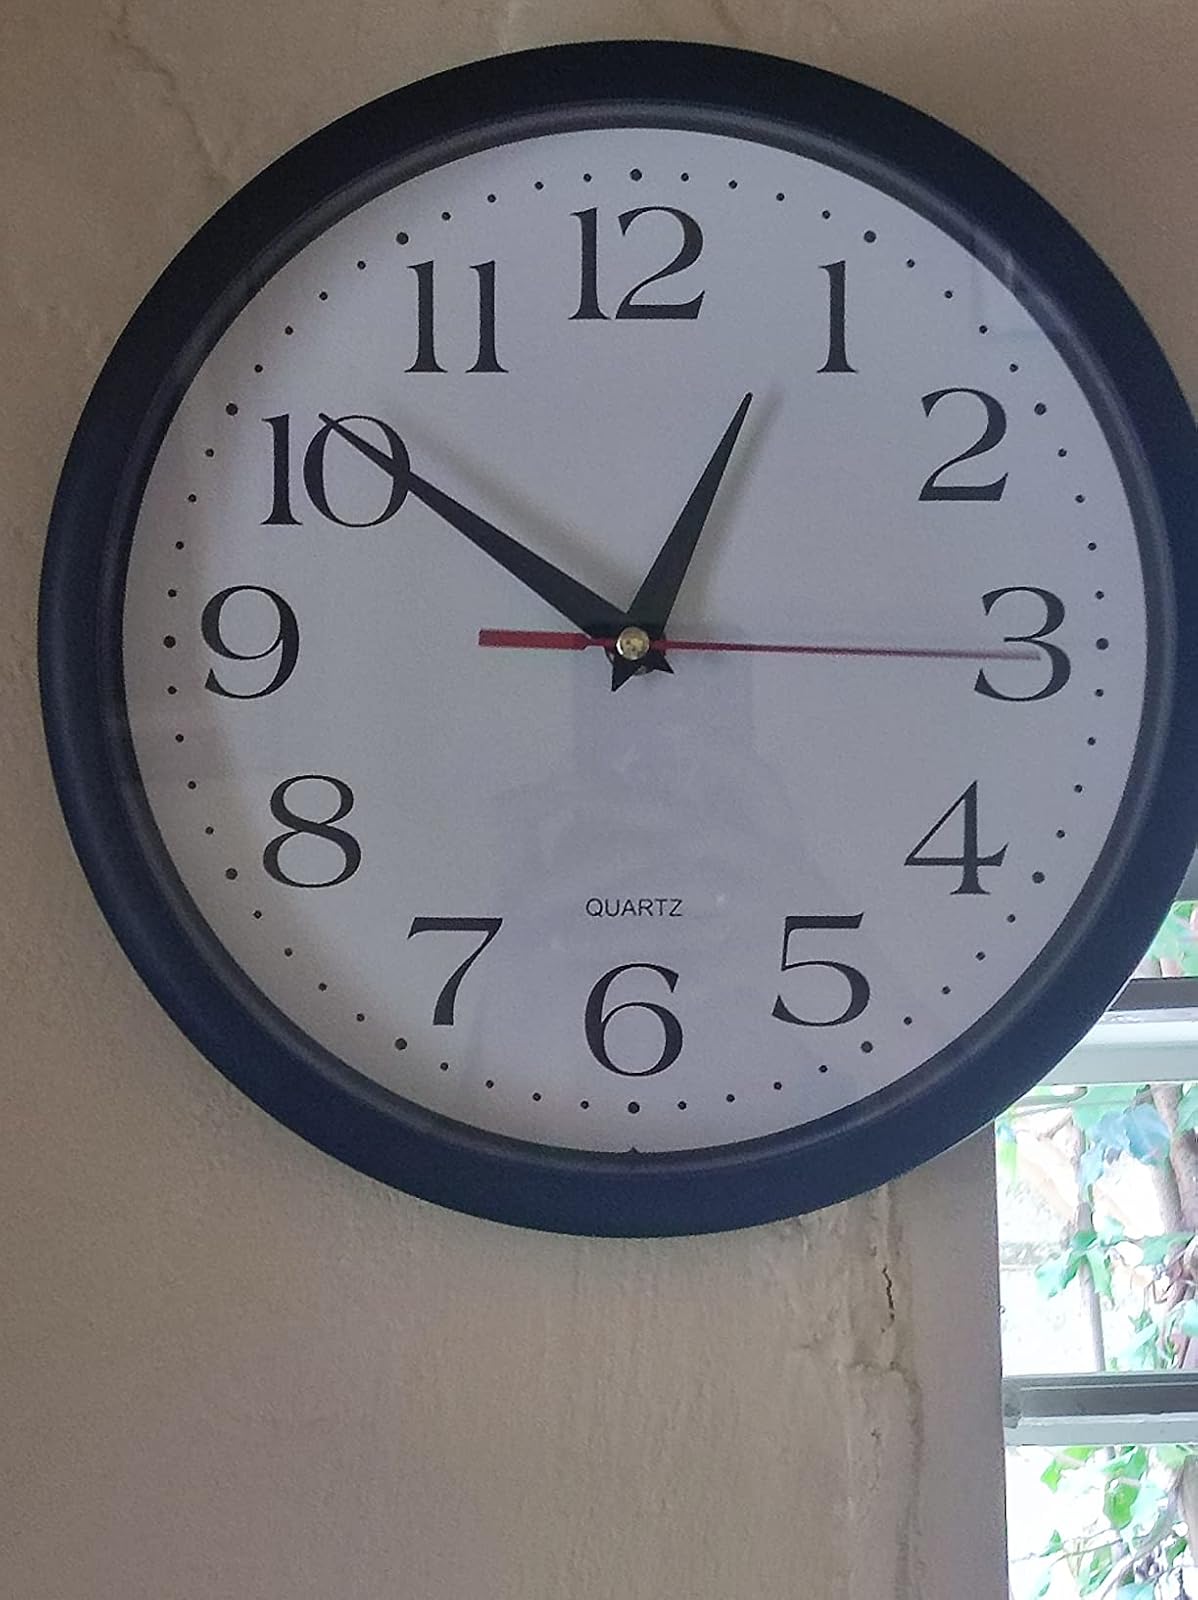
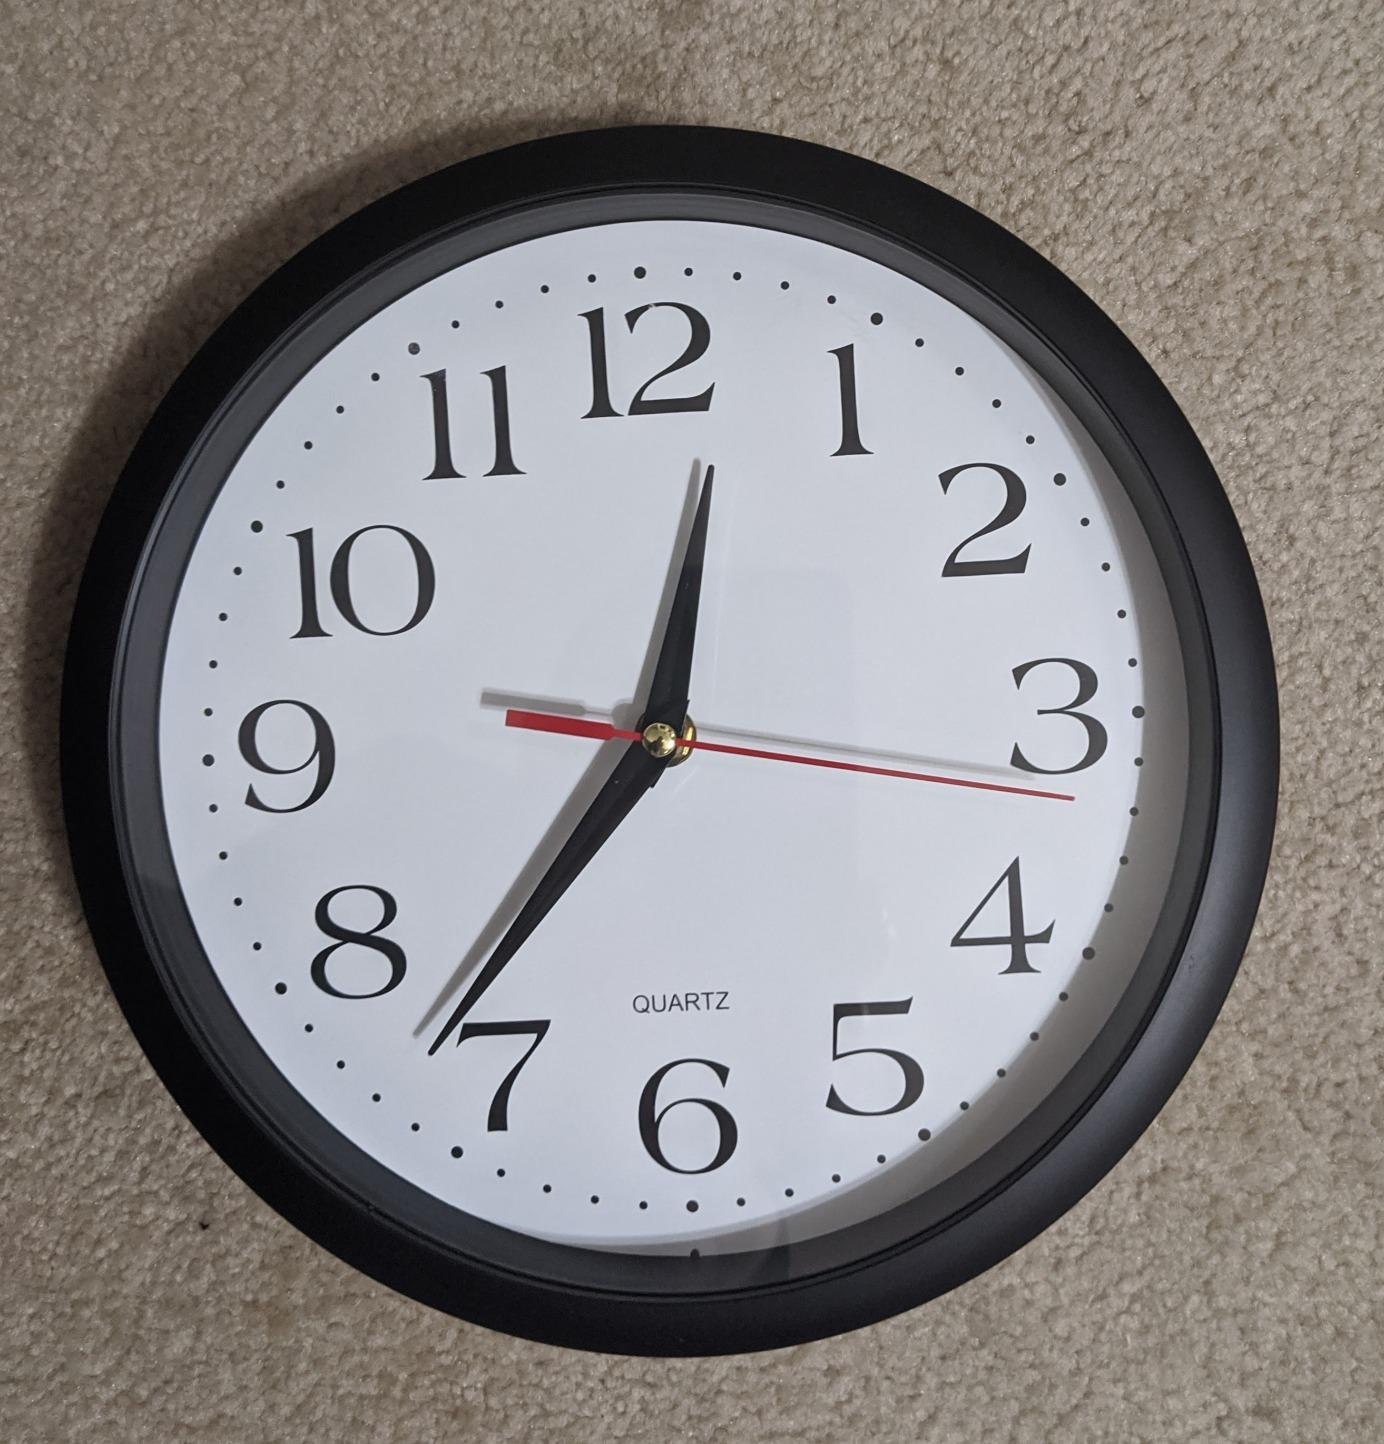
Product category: clock
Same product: yes